Maxx (group)

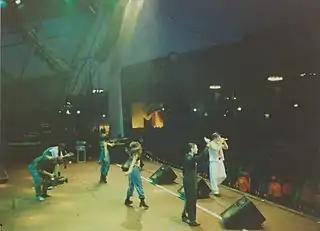

The debut Maxx single "Get-A-Way" featured vocals from Köhler and session singer Samira Besic. Due to unknown circumstances, Besic departed the project before filming could begin on the music video for the single. A dancer and model named Eliz Yavuz (Alice Montana) was quickly hired to take Besic's place and mime her vocals for the video. In the early stages of the promotion for the single, Yavuz and Köhler were featured together in the early press materials for Maxx. Yavuz was also briefly advertised as the voice behind the single. When released on 27 October 1993 in Germany, "Get-A-Way" became an overnight success in the country reaching No. 11 on the charts and remaining there for over 26 weeks. It later earned Gold status in Germany for selling over 250,000 units. The single was also a major success in neighbouring countries like Austria where it reached No. 3 and in Switzerland where it reached No. 8. In the United Kingdom, "Get-A-Way" had reached No. 4 on the charts and had later earned Silver status in the country for selling over 200,000 units. The single was reached No. 8 in Ireland. Thanks to the promotional efforts of Remixed Records, the single was an even bigger success in Scandinavia. In Sweden, it charted at No. 3, in Denmark at No. 4, Finland at No. 5, and Norway at No. 8. "Get-A-Way" was also a success in Belgium, The Netherlands and France. The single also managed to peak at No.11 on the Eurochart Hot 100.